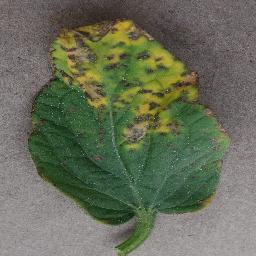
Label: Tomato___Bacterial_spot